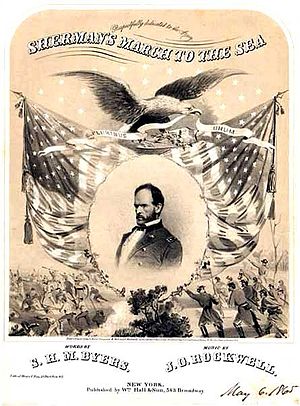
Shermans march mod havet / Sang
Shermans march mod havet blev fejret med sang i 1865. Teksten var af S.H.M. Byers og melodien af J.O. Rockwell.
Shermans march mod havet er det navn, man normalt bruger om Savannahkampagnen, som blev gennemført i den sidste del af 1864 af generalmajor William Tecumseh Sherman og hans unionshær under den amerikanske borgerkrig. Kampagnen startede da Shermans tropper forlod den erobrede by Atlanta den 15. november og sluttede med erobringen af havnen i Savannah den 22. december.